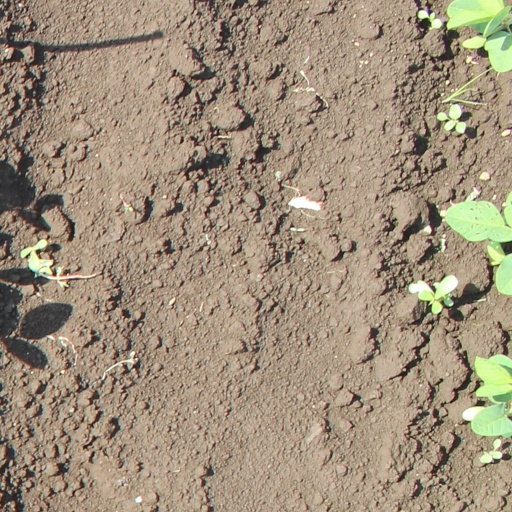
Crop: soybean